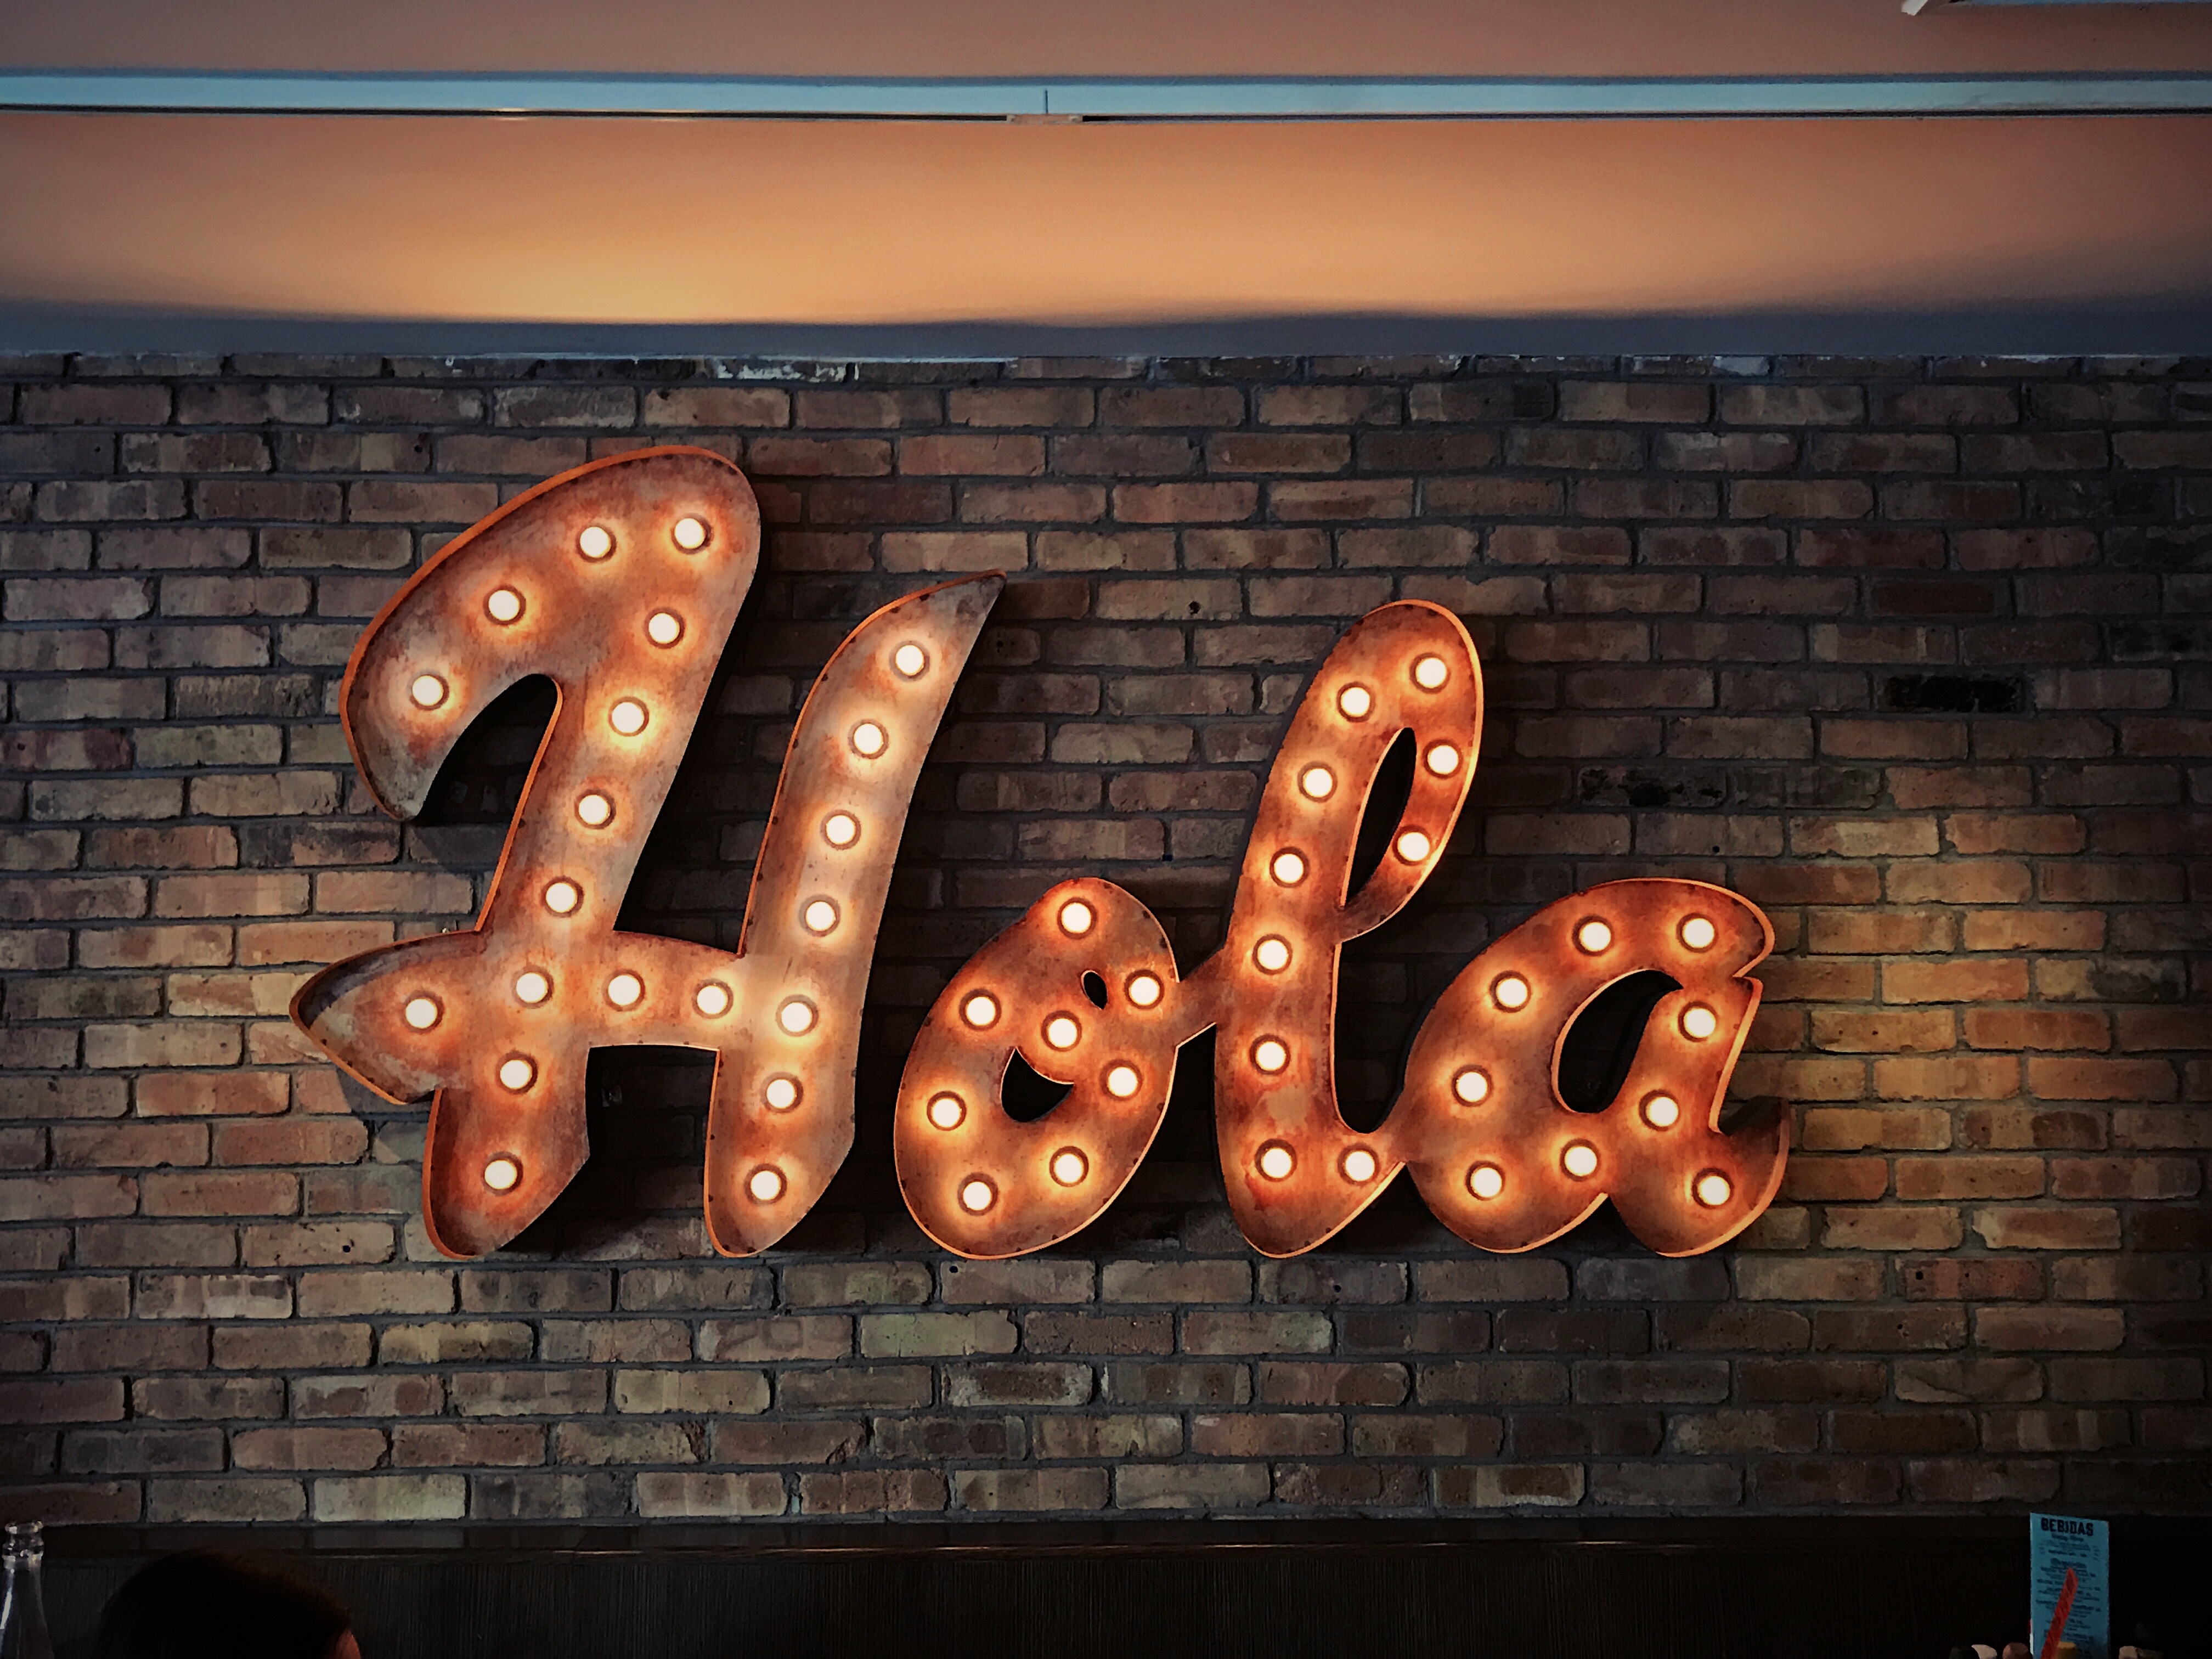
font, sausage, food, cervelat, metal, number, meat, kielbasa, cuisine